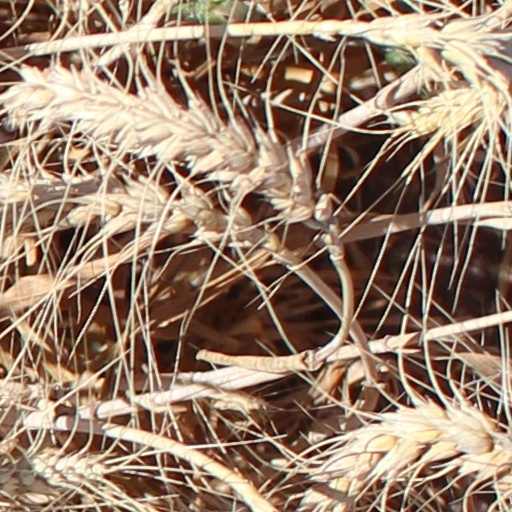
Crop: wheat